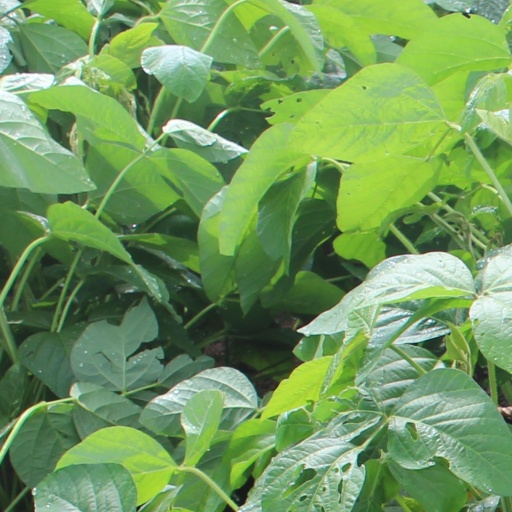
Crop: soybean